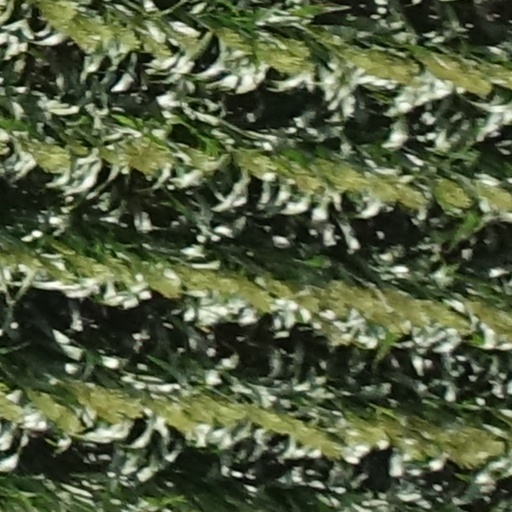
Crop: sorghum